Copyfraud

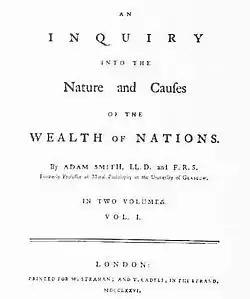
Modern editions of public domain books hundreds of years old, such as Adam Smith's "Wealth of Nations" (1776), are often sold under a claim of copyright by the new publisher.

According to Mazzone, archives and museums typically assert ownership of copyrights where none exist, and wrongly require users to agree to their license and terms and conditions. Former president of the Society of American Archivists, Peter Hirtle, has written that "many repositories would like to maintain a kind of quasi-copyright-like control over the further use of materials in their holding, comparable to the monopoly granted to a copyright owner." Mazzone, for one, finds the trend of false claims of copyright by public, taxpayer-supported institutions, especially troubling: "We should be able to expect in return that public domain works be left in the public domain." He credits the Library of Congress among the shrinking list of archives that properly states whether a work is copyrighted.